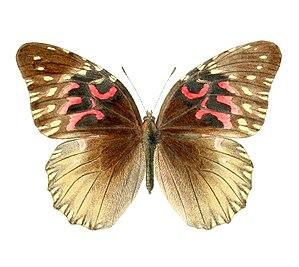
Argynnis euryale = Anetia thirza
Anetia thirza est un insecte lépidoptère de la famille des Nymphalidae, de la sous-famille des Danainae et du genre Anetia.
Anetia est un genre de lépidoptères appartenant à la famille des Nymphalidae, à la sous-famille des Danainae et à la tribu des Danaini. Ils résident en Amérique centrale et aux Antilles.
Les Danaini forment une tribu de lépidoptères appartenant à la famille des Nymphalidae, sous-famille des Danainae.